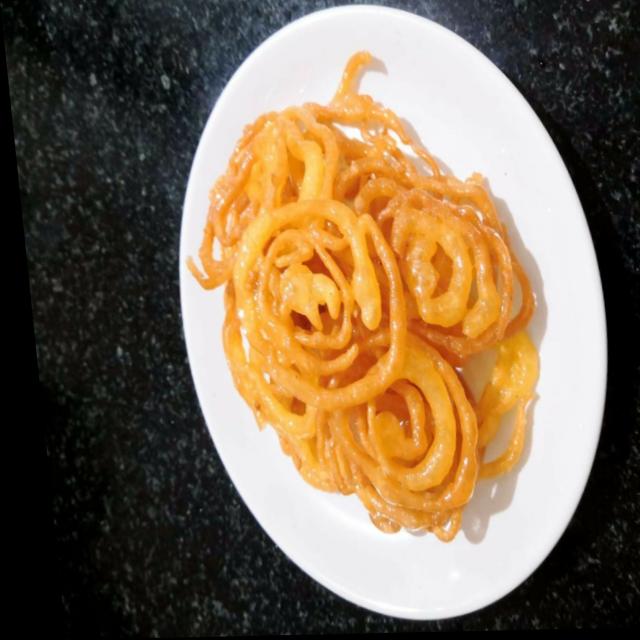
Dish: jalebi